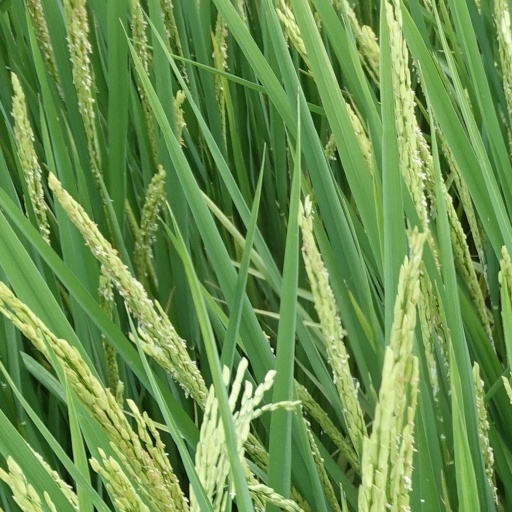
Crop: rice